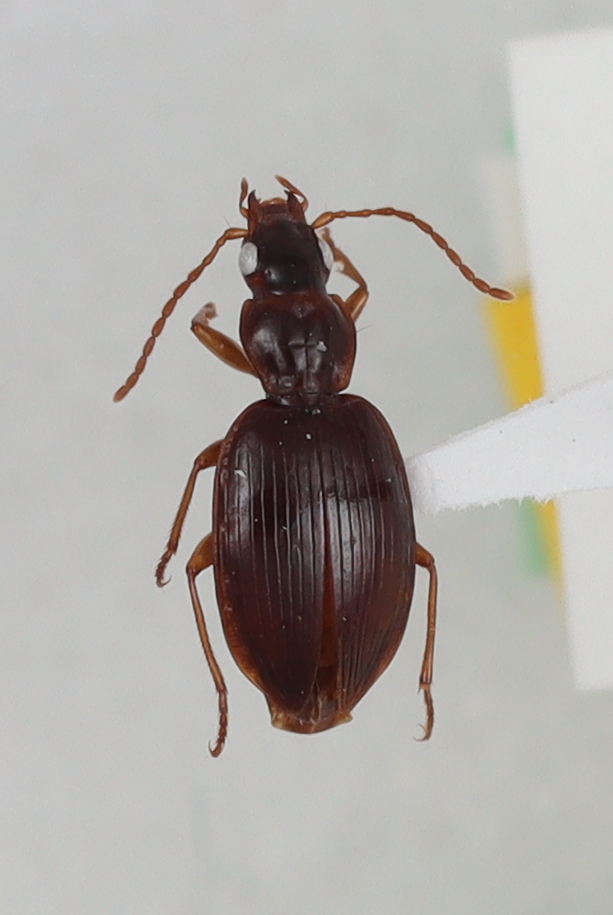
Scientific name: Blackburnia kilauea
Plot: 15
Trap: W
Collected: 20190522